Francisco de Garay

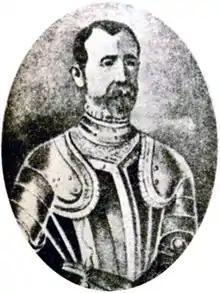
Francisco de Garay

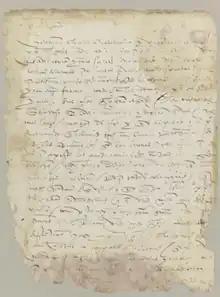
Francisco de Garay to Ochoa de Isasaga

Francisco de Garay (1475 in Sopuerta, Biscay – 1523) was a Spanish Basque conquistador.